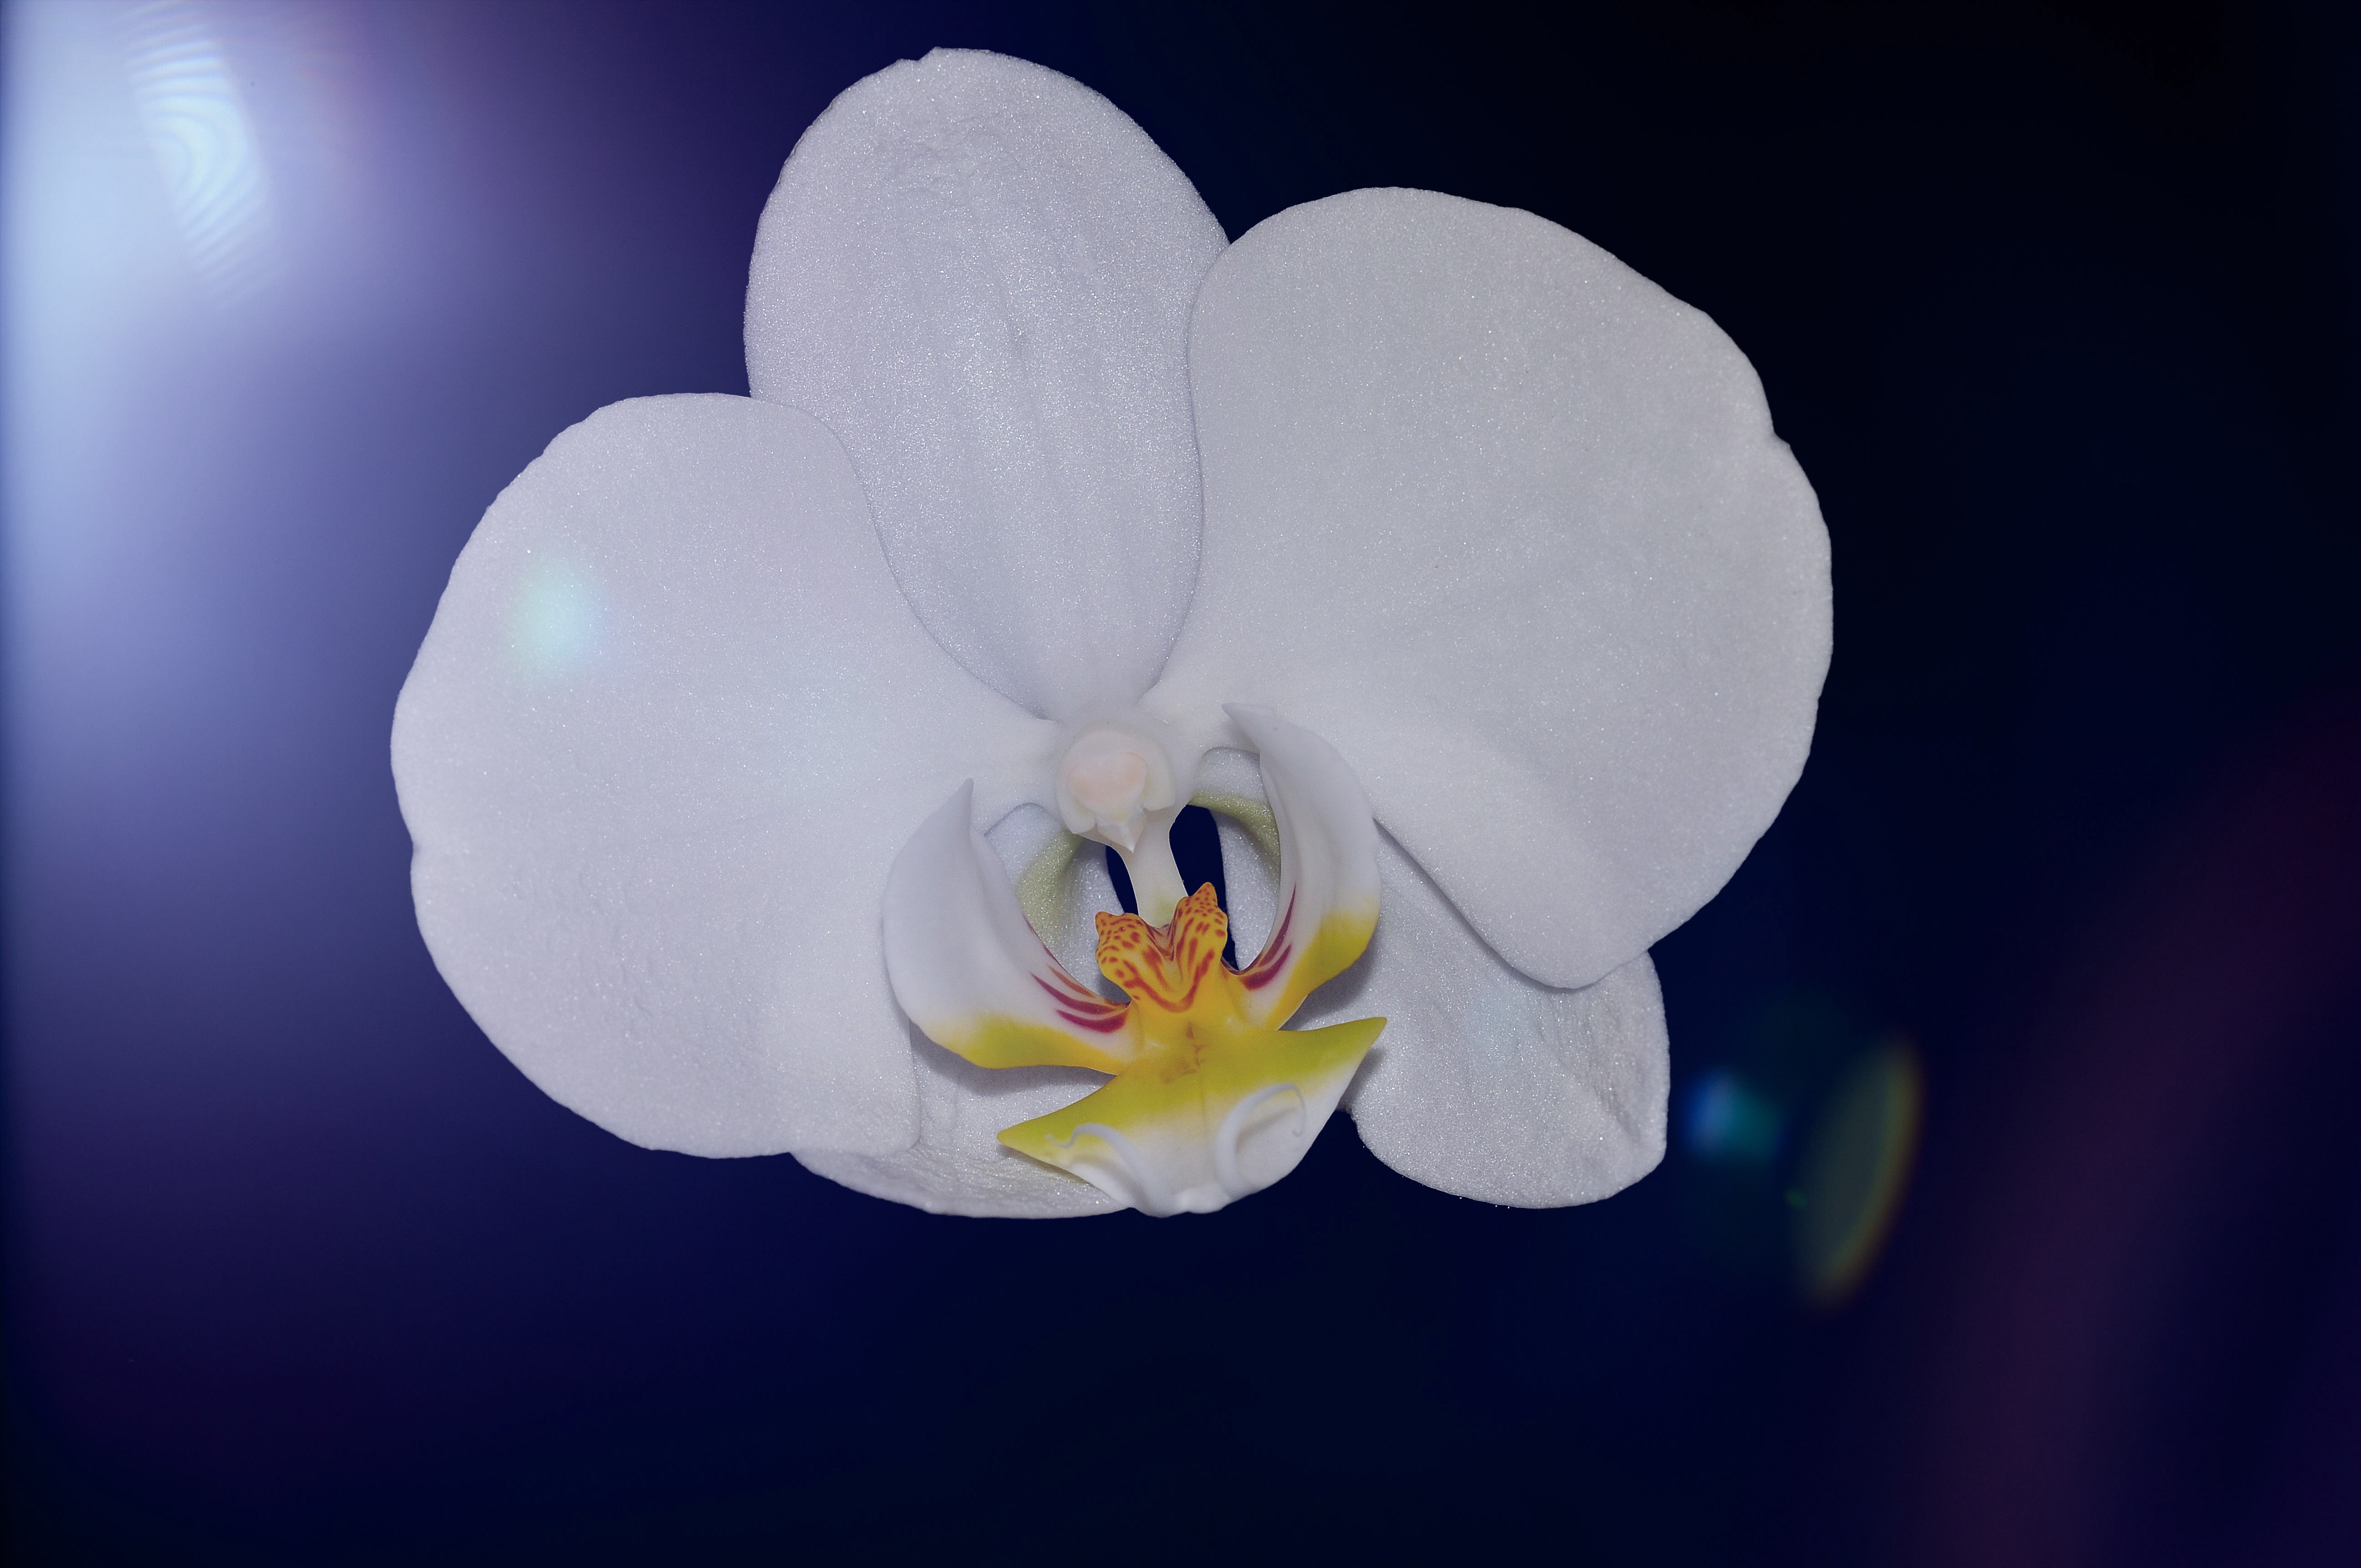
blossom, plant, white, photography, flower, petal, bloom, blue, close, flora, orchid, close up, lichtspiel, eye, beautiful, organ, macro photography, flowering plant, land plant, moth orchid